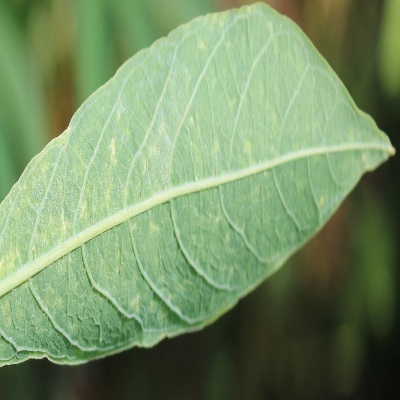
Crop: Cassava
Condition: green mite